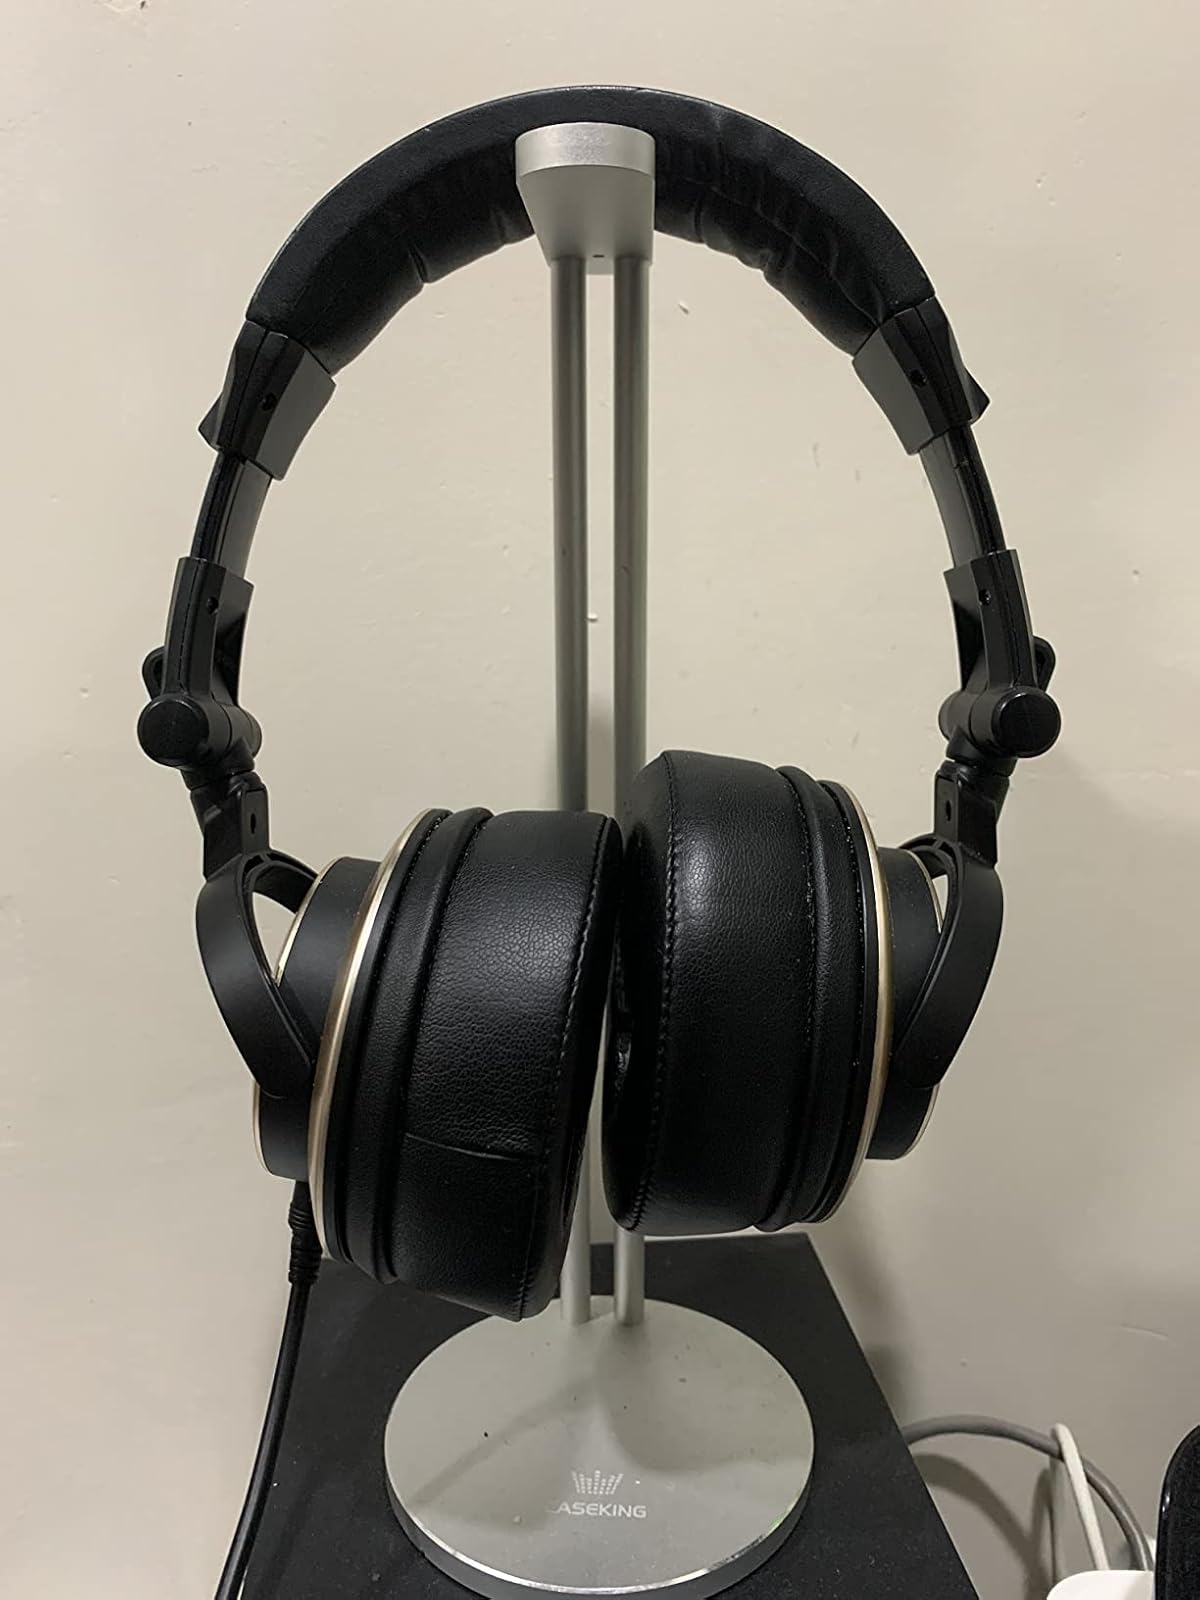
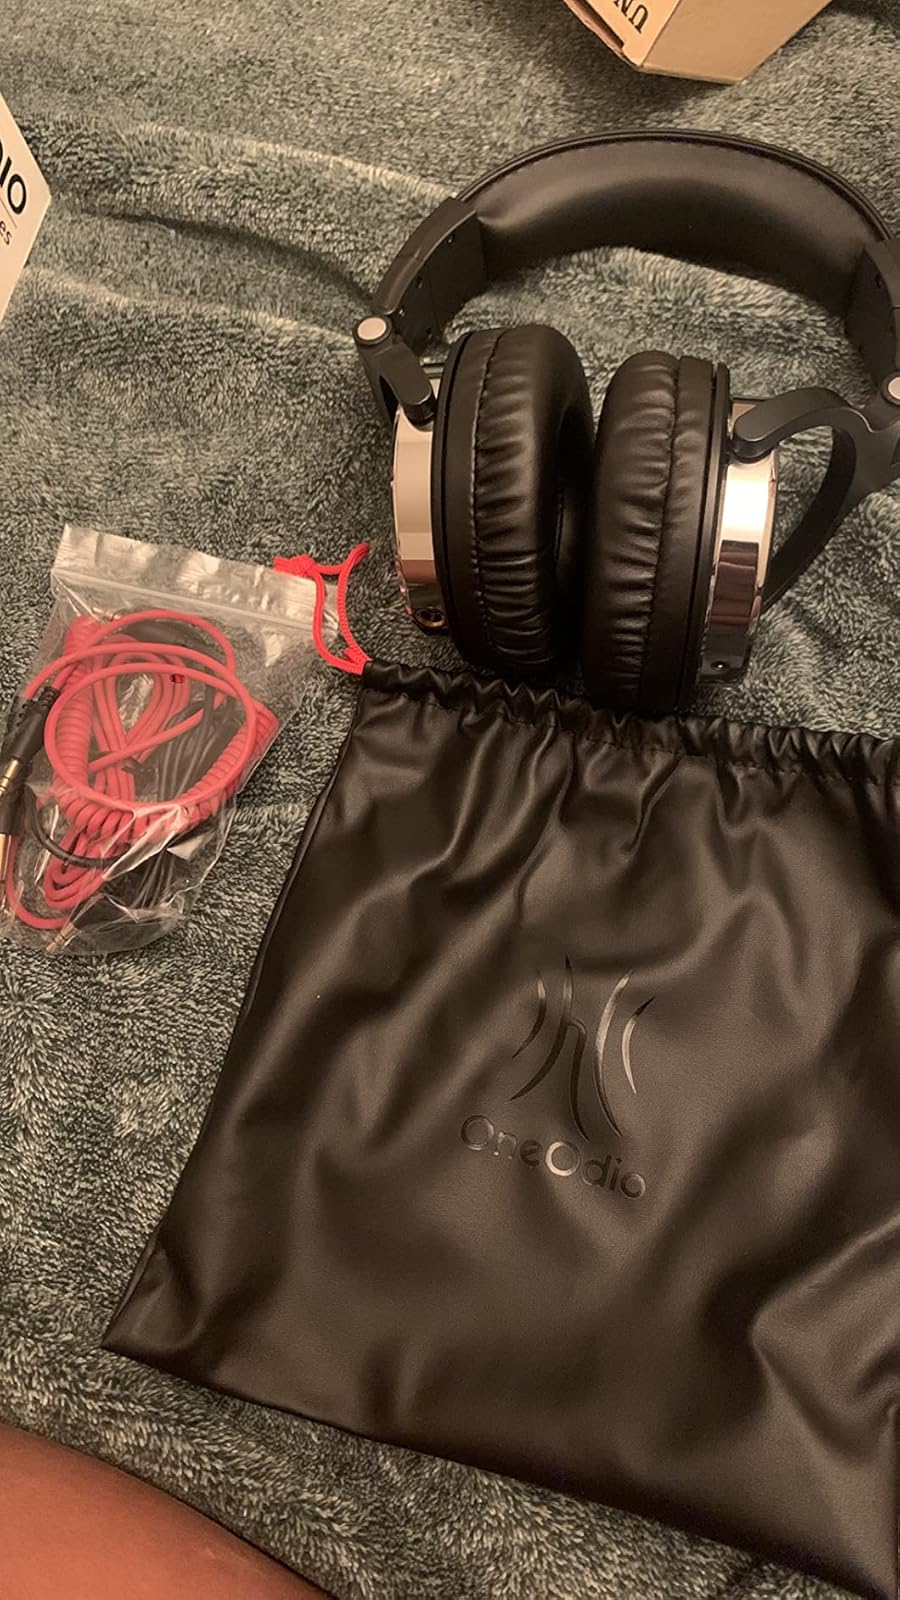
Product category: headphones
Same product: no